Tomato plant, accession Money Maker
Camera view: horizontal (90 deg, fisheye); turntable rotation: 0 degrees
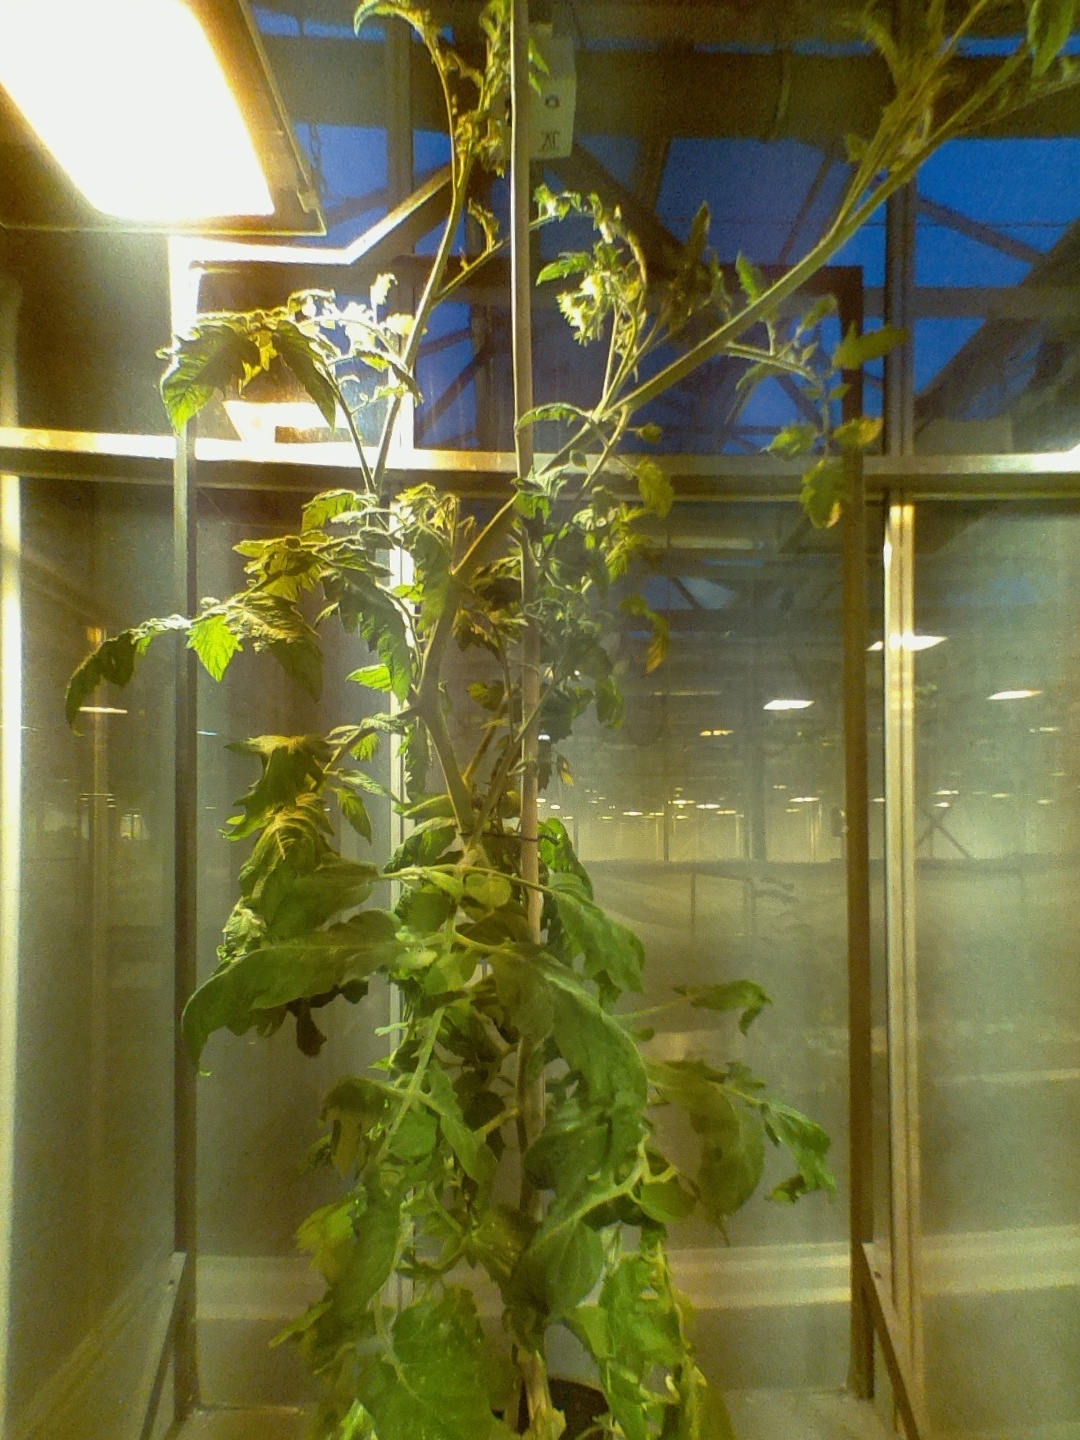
BBCH growth stage 71: 10%-20% of final fruit size